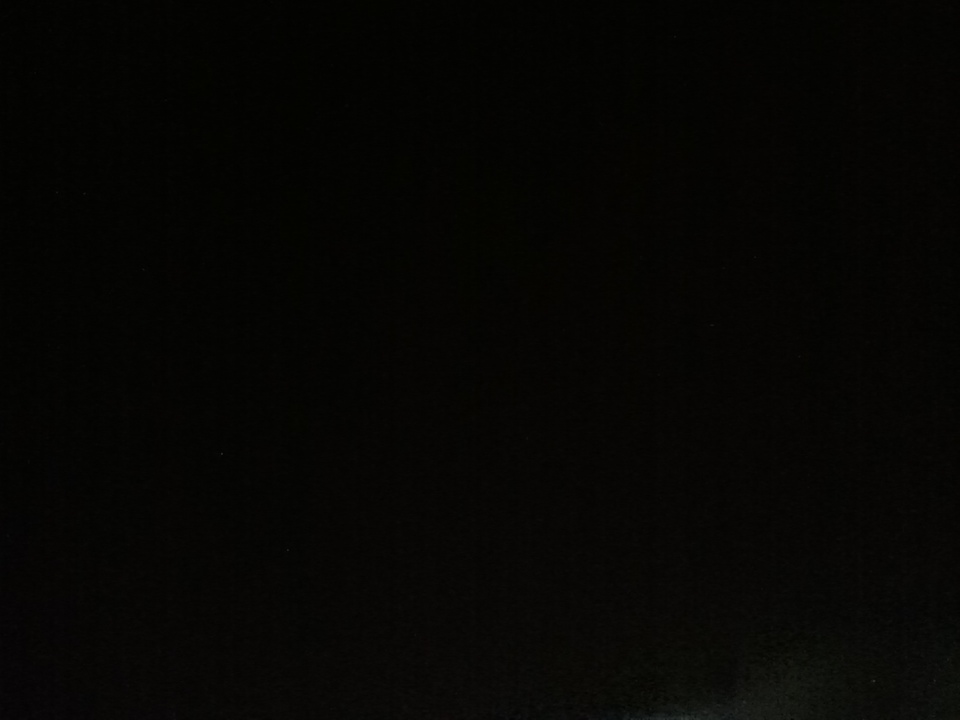Question: please tell me the labels on the square of connectors in this order top left top right bottom left bottom right.
Answer: unanswerable